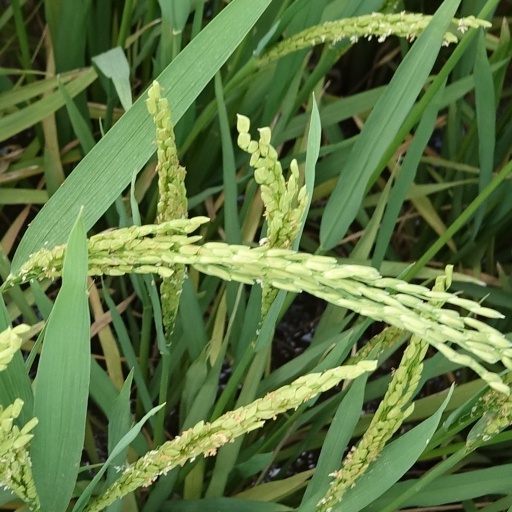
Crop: rice